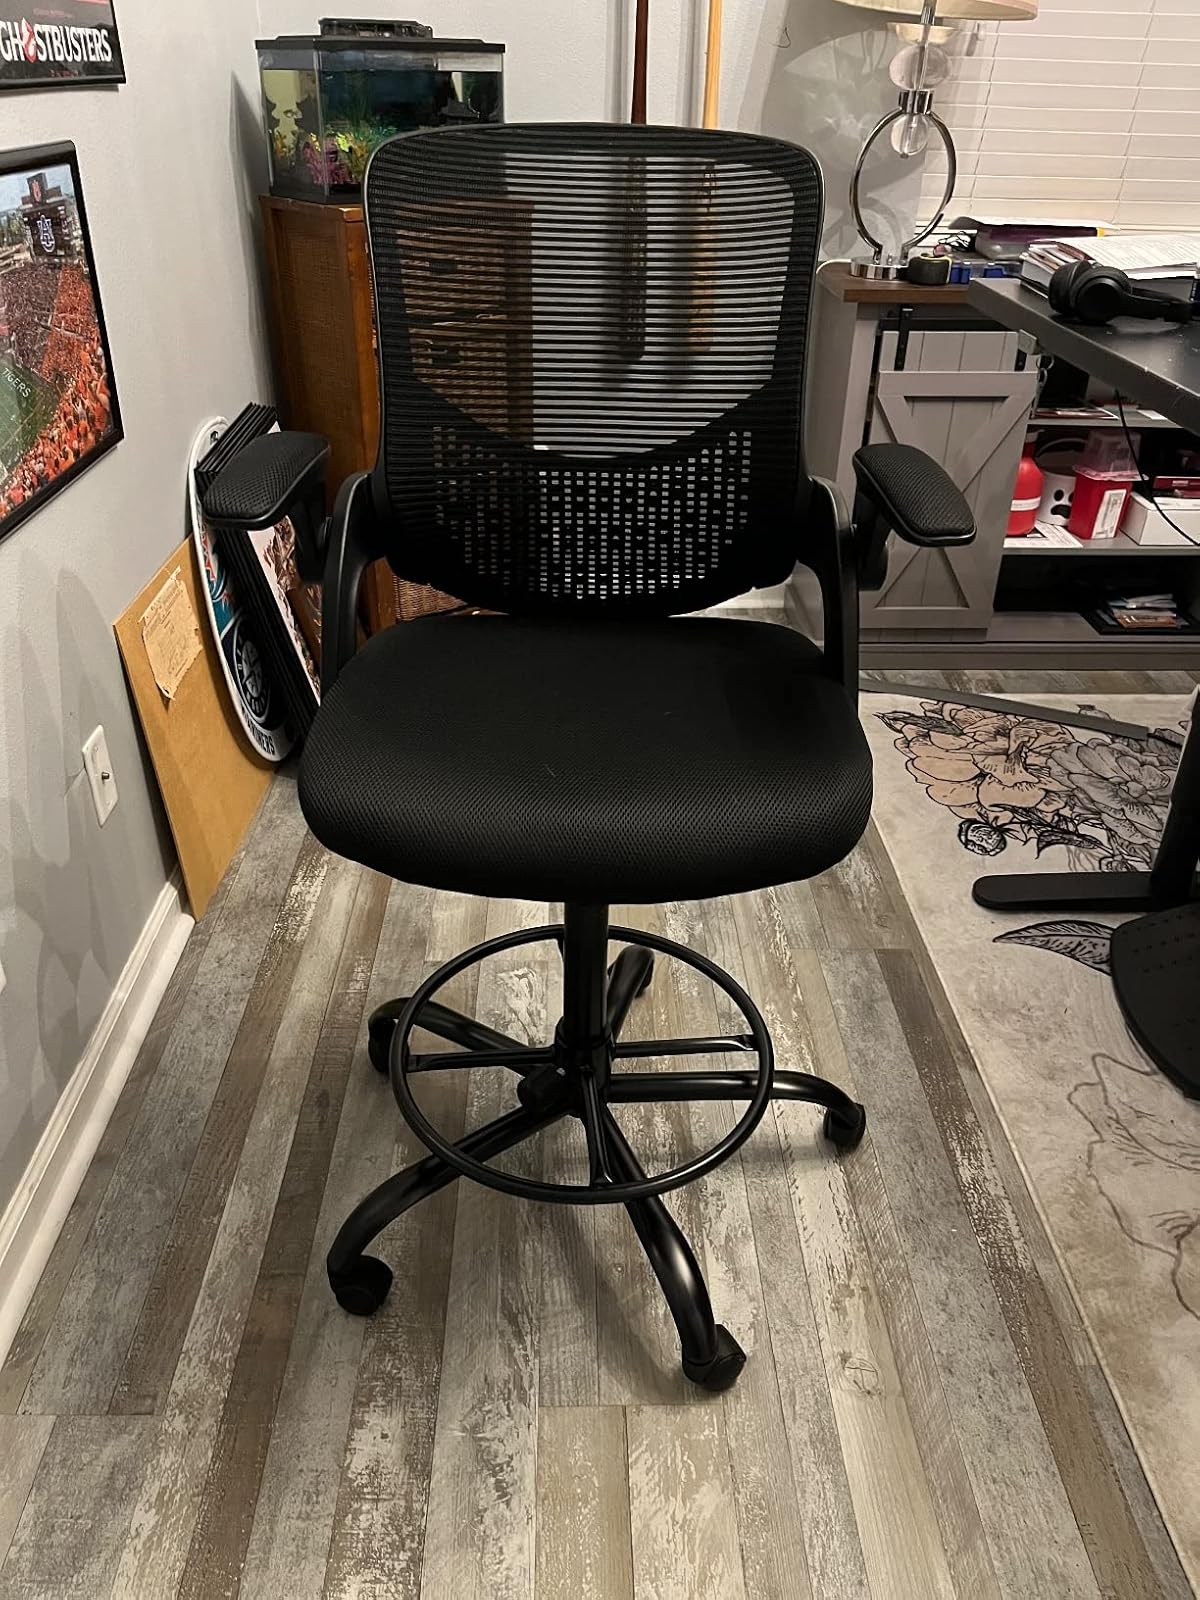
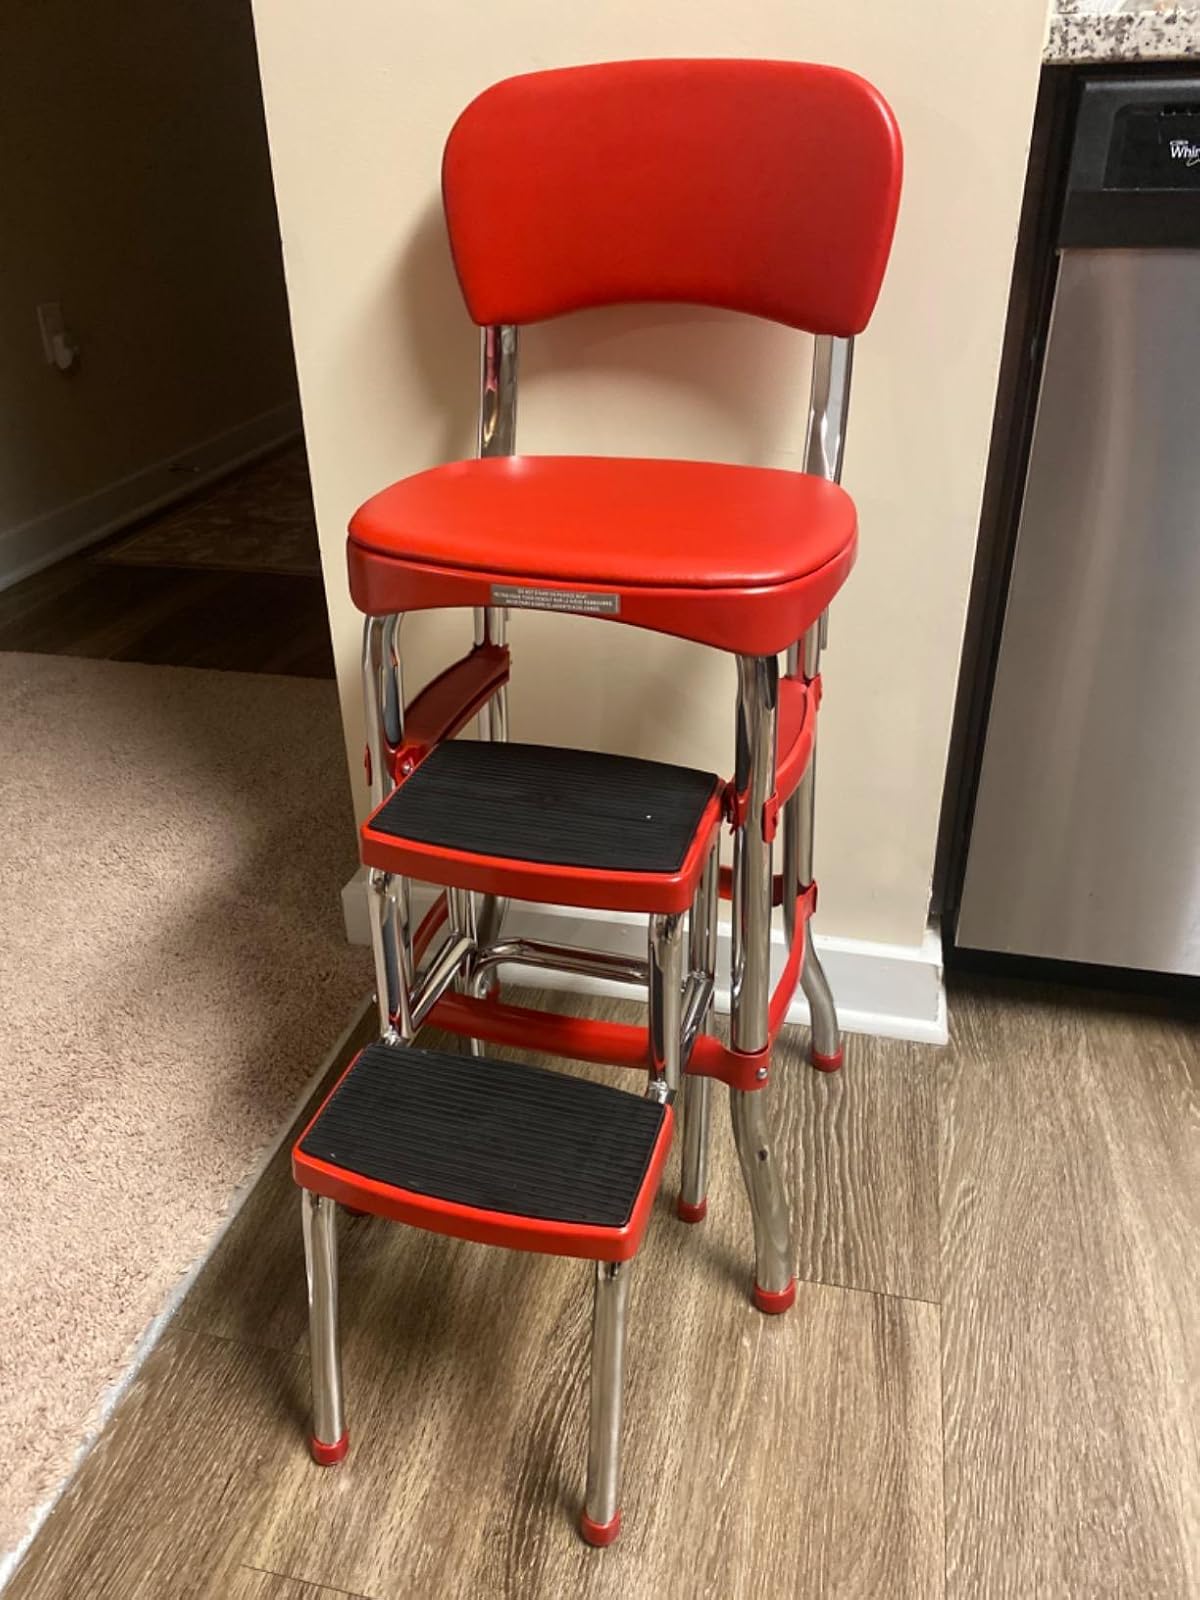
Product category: items_chair
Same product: no